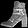
Label: Ankle boot